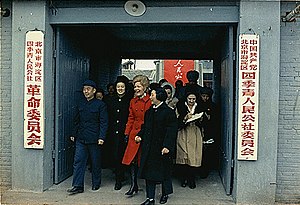
Nixons besøg i Kina i 1972 / Besøget / Mødet
Førstedamen Pat Nixon i Beijing, 23. februar 1972.
Nixons besøg i Kina i 1972 var et uventet besøg, som USAs daværende præsident Richard Nixon aflagde i Kina. Det lagde grunden til en normalisering af forholdet mellem de to lande. Besøget var det første, en amerikansk præsident havde aflagt i Folkerepublikken Kina, som på dette tidspunkt anså USA for at være en af sine mest indædte fjender.